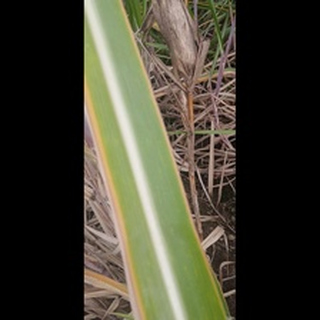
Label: sugarcane_yellow_leaf_disease